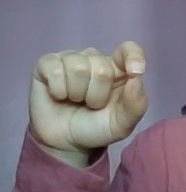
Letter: fa